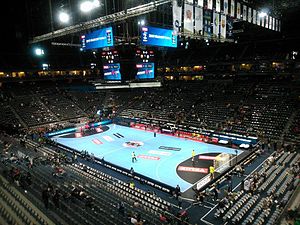
Lanxess Arena / Billeder
Lanxess Arena er en idrætshal i Köln, Nordrhein-Westfalen, Tyskland. Med en samlet kapacitet på 20.000 er det den største indoor-arena i hele Tyskland. Lanxess-Arena er så største ishockey arena i hele Europa.